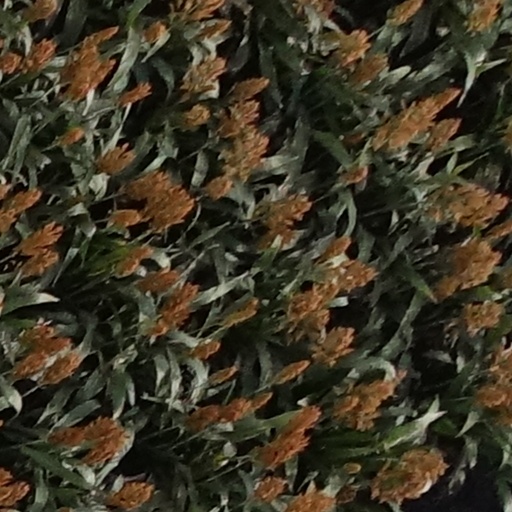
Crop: sorghum